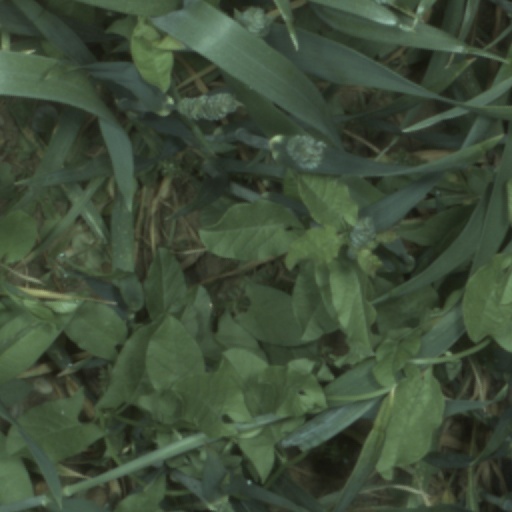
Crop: wheat